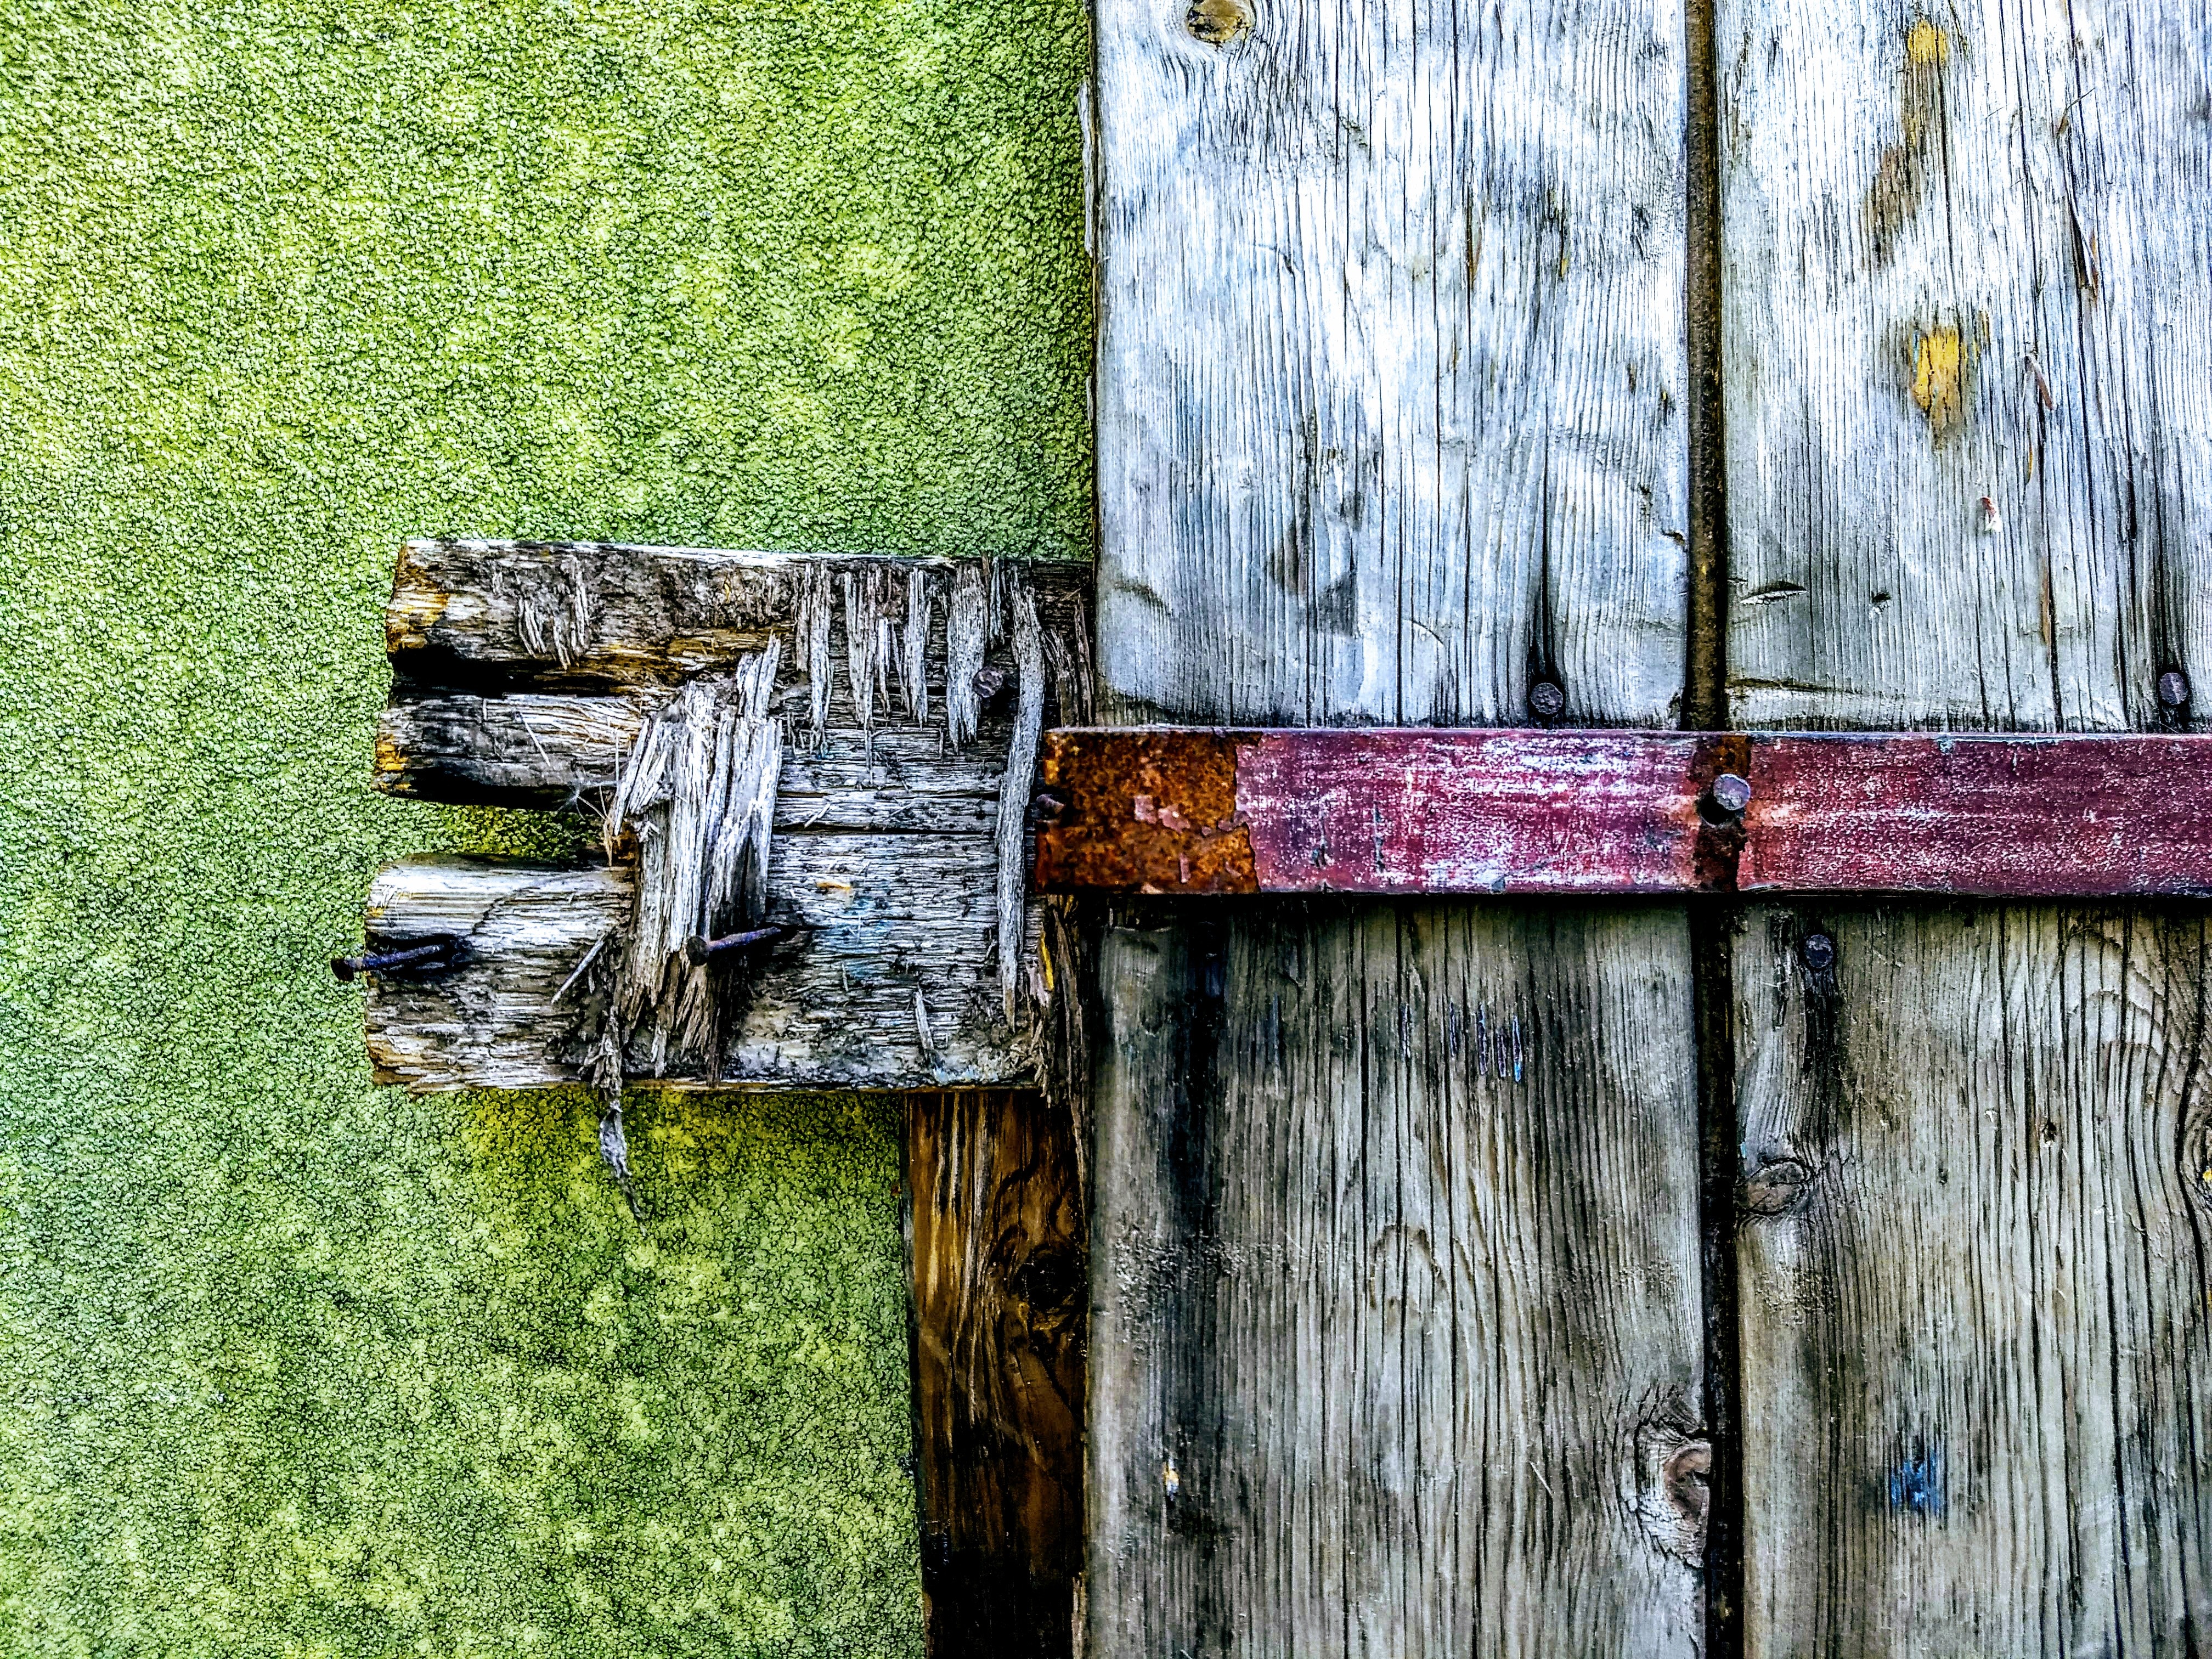
wood, tree, plank, grass, latch, door, fence, rust, plant, wood stain, Colorfulness, still life photography